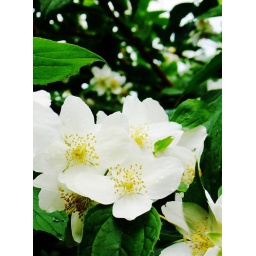
they seduce us in a white dress